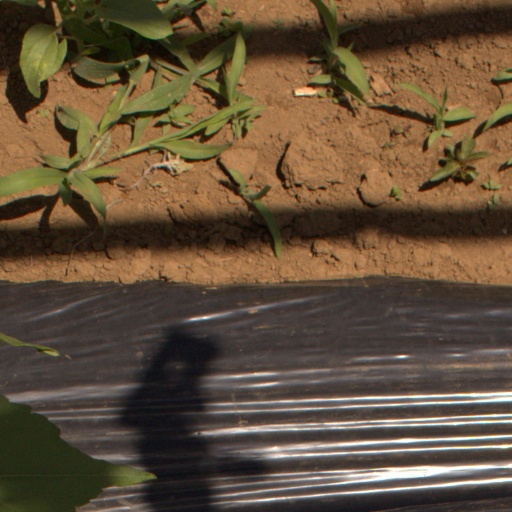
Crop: Jerusalem artichoke